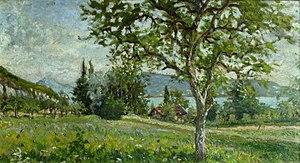
Un paysage.
Georges Jules Demanche est un peintre français.